I, Borg

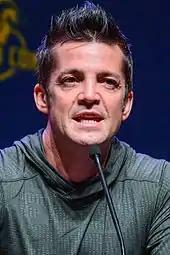
Jonathan Del Arco appeared as the individual Borg "Hugh" in "I, Borg".

The design of the Borg prosthetics as used in "I, Borg" was an evolution from those previously seen in the series. Michael Westmore's make-up team developed a removable eye-piece for Hugh, using magnets to allow the actor to remove it as required by the script. The team wanted the eye-piece to be dramatic, but decided against using a laser as this had been previously used for Locutus of Borg. They instead opted for a hologram and a series of LEDs that were powered by a battery pack built into the costume and mounted on the actor's back. The arm piece was also redeveloped; rather than a single "club" piece as previously used for the Borg, it was built from a foam-rubber glove with attachments.